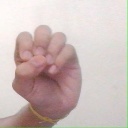
अक्षर: उ